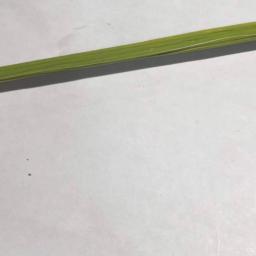
Label: Rice___Healthy